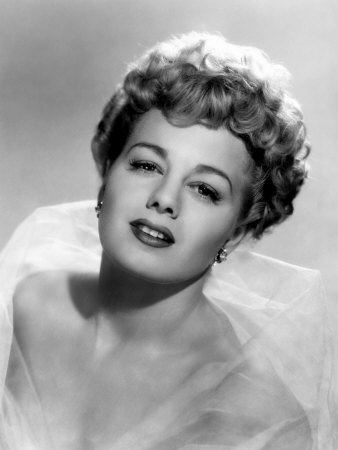
เชลลีย์ วินเตอส์

| name = เชลลีย์ วินเตอส์
| image = Studio publicity Shelley Winters.jpg
| caption = วินเตอส์เมื่อปี 1951
| birth_name = เชอร์ลีย์ ชริฟต์
| birth_place = เซนต์หลุยส์|เซนต์หลุยส์ รัฐมิสซูรี สหรัฐ
| death_place = เบเวอร์ลีฮิลส์|เบเวอร์ลีฮิลส์ รัฐแคลิฟอร์เนีย สหรัฐ
| resting_place = สุสานฮิลล์ไซด์เมโมเรียลพาร์ก
| nationality = อเมริกัน
| alma_mater = เดอะนิวสคูล
| occupation = นักแสดง
| years_active = 1936–2006
| party = พรรคเดโมแครต (สหรัฐ)|เดโมแครต
| spouse = plainlist|
*
*
*
*
| children= 1 คน
เชลลีย์ วินเตอส์ (; 18 สิงหาคม ค.ศ. 1920 – 14 มกราคม ค.ศ. 2006) เป็นนักแสดงชาวอเมริกันที่มีช่วงอาชีพยาวนานกว่าเจ็ดทศวรรษ ตั้งแต่ปี 1936 ถึง 2006 เธอปรากฏอยู่ในภาพยนตร์กว่า 121 เรื่อง เธอได้รับรางวัลออสการ์สำหรับการแสดงในเรื่อง "เดอะไดอารีออฟอันเนอฟรังค์" (1959) และ "อะแพตช์บลู" (1965) และได้รับการเสนอชื่อเข้าชิงจากเรื่อง "อะเพชอินเดอะซัน" (1951) และ "เดอะโพไซดอนแอดเวนเจอร์" (1972) เธอยังปรากฏอยู่ในภาพยนตร์ที่มีชื่อเสียงมากมาย รวมถึง "อะดับเบิลไลฟ์" (1947), "เดอะไนต์ออฟเดอะฮันเตอร์" (1955), "Lolita (1962 film)|โลลิตา" (1962), "Alfie (1966 film)|อัลฟี" (1966), "เน็กซ์สต็อป, เกรนิชวิลเลจ" (1976) และ "Pete's Dragon (1977 film)|พีทกับมังกรมหัศจรรย์" (1977) นอกจากภาพยนตร์ วินเตอส์ยังปรากฏอยู่ในซิตคอมเรื่อง "โรแซนน์" (1991–1996) และเขียนอัตชีวประวัติอีกสามเล่ม
== ชีวิตช่วงแรก ==
เชลลีย์ วินเตอส์ หรือชื่อเกิด เชอร์ลีย์ ชริฟต์ เกิดเมื่อวันที่ 18 สิงหาคม 1920 ในเซนต์หลุยส์|เซนต์หลุยส์ รัฐมิสซูรี พ่อของเธอชื่อ โจนาส ชริฟต์ เป็นนักออกแบบเสื้อผ้าสำหรับผู้ชาย แม่ของเธอ โรส (สกุลเดิม วินเตอร์) เป็นนักร้องให้กับโรงละครโอเปราเทศบาลเมืองเซนต์หลุยส์ ("เดอะมูนี") ครอบครัวของเธอล้วนแต่เป็นชาวยิว Celebrity Jews พ่อของเธออพยพมาจากกริมารอฟ จักรวรรดิออสเตรีย-ฮังการี ซึ่งปัจจุบันคือประเทศยูเครน ส่วนแม่ของเธอเกิดในเซนต์หลุยส์ เป็นชาวออสเตรียที่อพยพมาจากกริมารอฟเช่นกัน วินเตอส์ได้รับการศึกษาแบบชาวยิว โดยเข้าเรียนที่จาเมกายิวเซ็นเตอร์ควบคู่ไปกับการเรียนเพลงภาษาฮีบรูที่โรงเรียนรัฐบาล ต่อมาครอบครัวย้ายไปบรุกลิน นครนิวยอร์ก เมื่อเธออายุเก้าปี และเติบโตเป็นบางช่วงที่ควีนส์ ซึ่งอยู่ในนครนิวยอร์กเช่นกัน1930 United States Federal Census. เมื่อเติบโตขึ้น เธอทำงานเป็นนางแบบ1940 United States Federal Census. น้องสาวของเธอ บลานซ์ ชริฟต์ แต่งงานกับจอร์จ โบรอฟฟ์ ผู้ดูแลโรงละครเซอร์เคิล (ปัจจุบันคือ โรงละครเอลเซนโตร) ในลอสแอนเจลิส จากนั้นเธอย้ายกลับไปนครนิวยอร์กอีกครั้ง เพื่อเรียนการแสดงที่เดอะนิวสคูล
== การเสียชีวิต ==
วินเตอส์เสียชีวิตเมื่อวันที่ 14 มกราคม 2006 ด้วยอาการหัวใจล้มเหลว ที่ศูนย์เวชศาสตร์ฟื้นฟูแห่งเบเวอร์ลีฮิลส์ ศพของเธอได้รับการฝังที่สุสานฮิลล์ไซด์เมโมเรียลพาร์ก ในคูลเวอร์ซิตี รัฐแคลิฟอร์เนีย แอนโทนี ฟรานซิโอซา สามีคนที่สามของเธอเป็นโรคหลอดเลือดสมองเฉียบพลันในวันเดียวกับที่เธอเสียชีวิต และเขาเสียชีวิตในอีกห้าวันถัดมา
== อ้างอิง ==
==แหล่งข้อมูลอื่น==
*
*
หมวดหมู่:บุคคลที่เกิดในปี พ.ศ. 2463
หมวดหมู่:บุคคลที่เสียชีวิตในปี พ.ศ. 2549
หมวดหมู่:นักแสดงหญิงชาวอเมริกันในศตวรรษที่ 20
หมวดหมู่:นักแสดงหญิงชาวอเมริกันในศตวรรษที่ 21
หมวดหมู่:ผู้เขียนอัตชีวประวัติชาวอเมริกัน
หมวดหมู่:นักแสดงภาพยนตร์หญิงชาวอเมริกัน
หมวดหมู่:นักแสดงละครโทรทัศน์หญิงชาวอเมริกัน
หมวดหมู่:นักแสดงสมทบหญิงยอดเยี่ยม รางวัลออสการ์